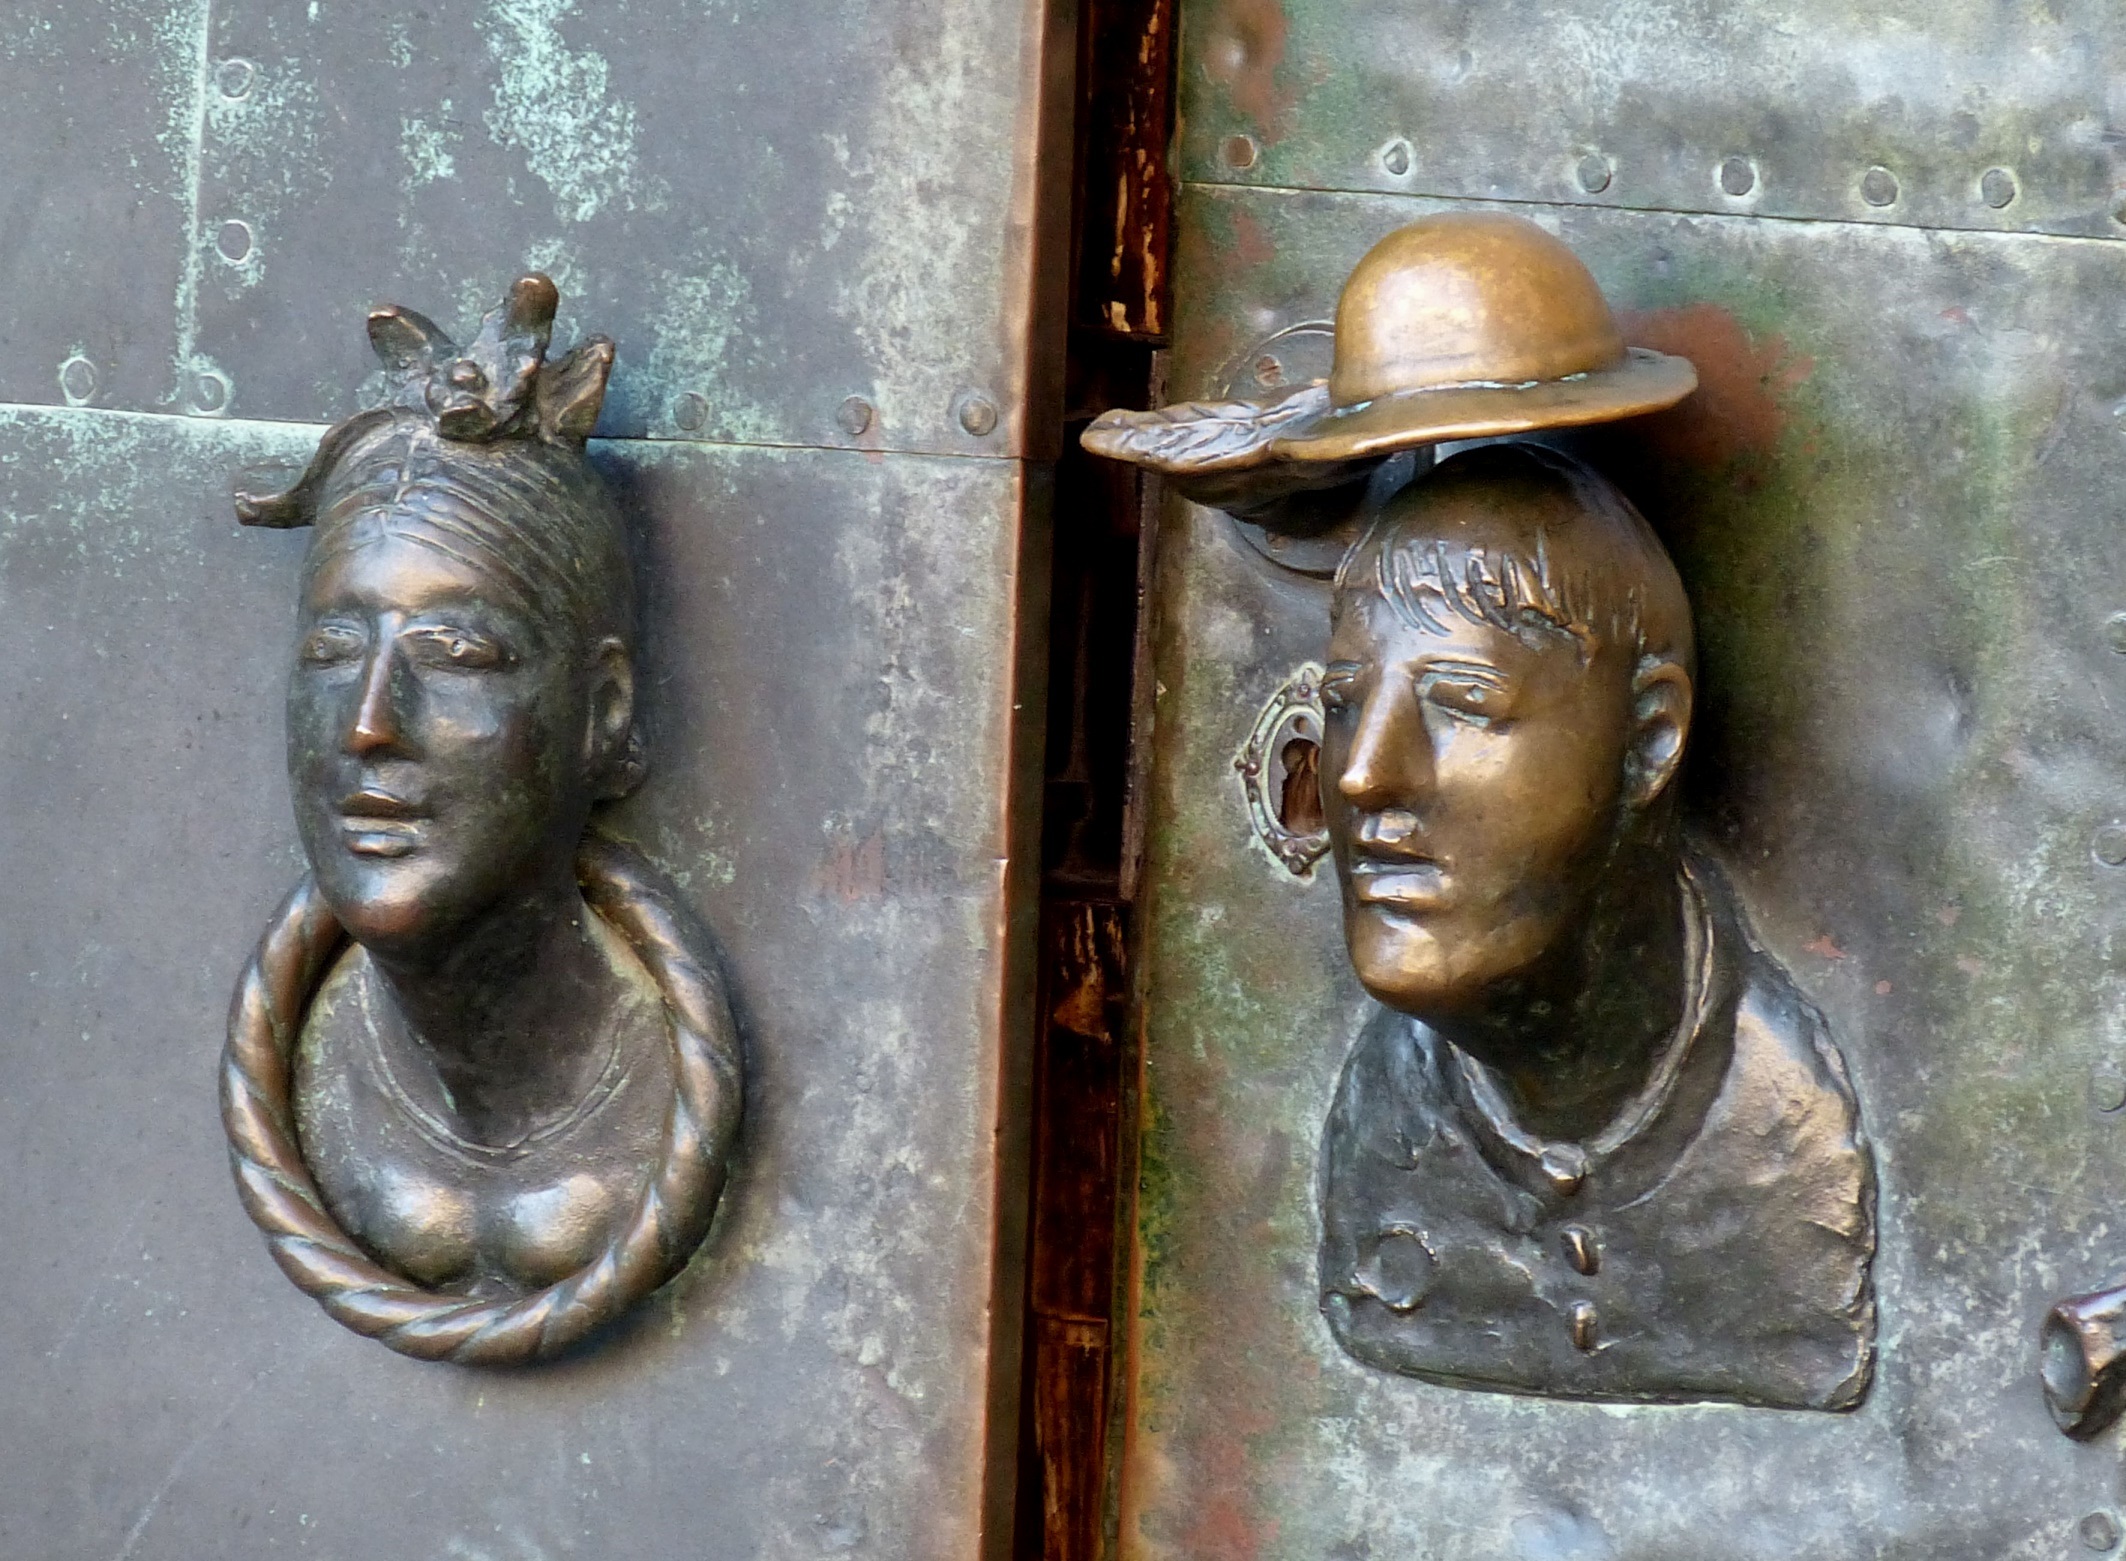
man, woman, plastic, monument, statue, portrait, metal, hat, door, sculpture, art, temple, head, history, bronze, image, carving, relief, input, historically, saxony anhalt, magdeburg, ancient history